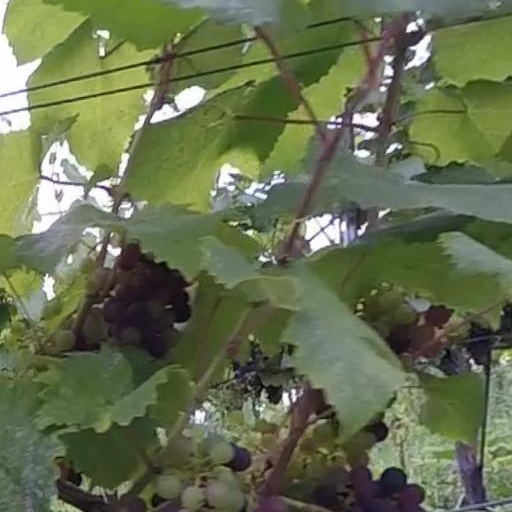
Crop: grape